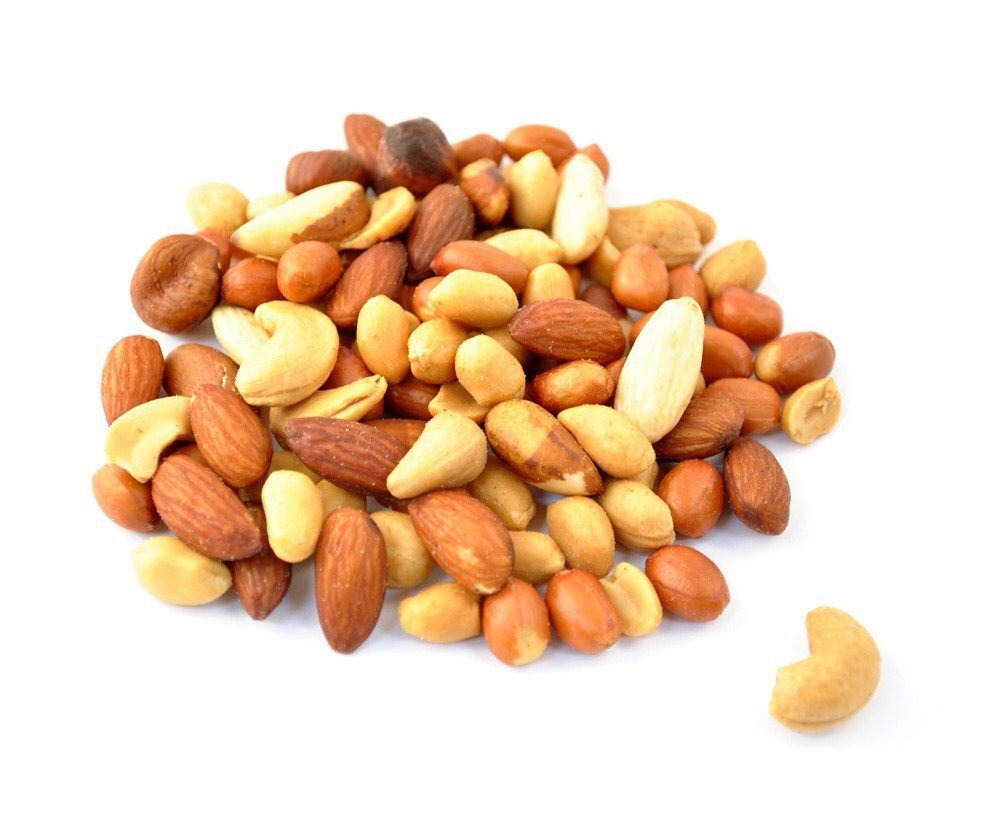
Item Name: Mixed Nuts Roasted Salted 1lb Bulk Bag
Bullet Point 1: Mixed Nuts Roasted Salted 1lb Bulk Bag
Bullet Point 2: Allergyn warning: May be roasted with either Vegetable Oil, Peanut Oil, Sunflower Oil, and/or Soybean Oil.
Product Description: Mixed Nuts Roasted Salted 1lb Bulk Bag
Value: 16.0
Unit: Ounce

Price: 18.99